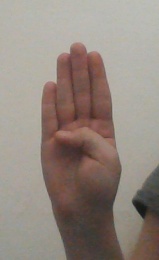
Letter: kaaf